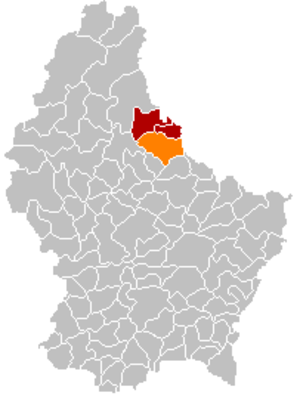
Tandel
Tandels placering i Luxembourg
Tandel er en kommune og et byområde i Luxembourg. Kommunen, som har et areal på 41,72 km², ligger i kantonen Vianden i distriktet Diekirch. I 2005 havde kommunen 1.577 indbyggere.